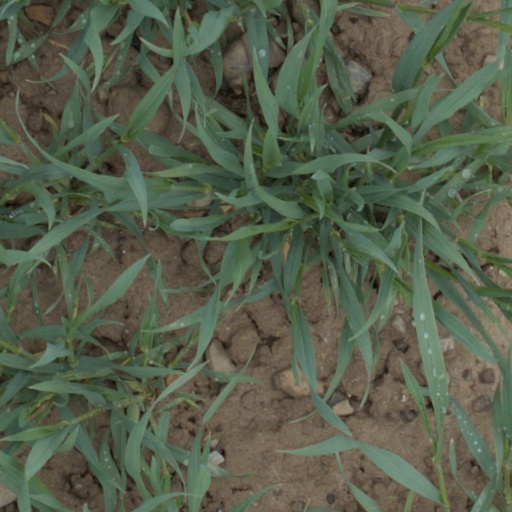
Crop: wheat